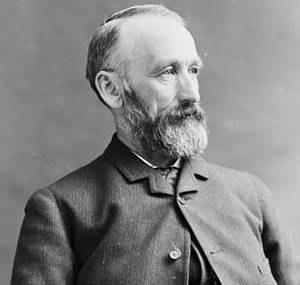
George Gerald King était un homme d'affaires et un homme politique canadien du Nouveau-Brunswick.